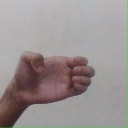
अक्षर: ख